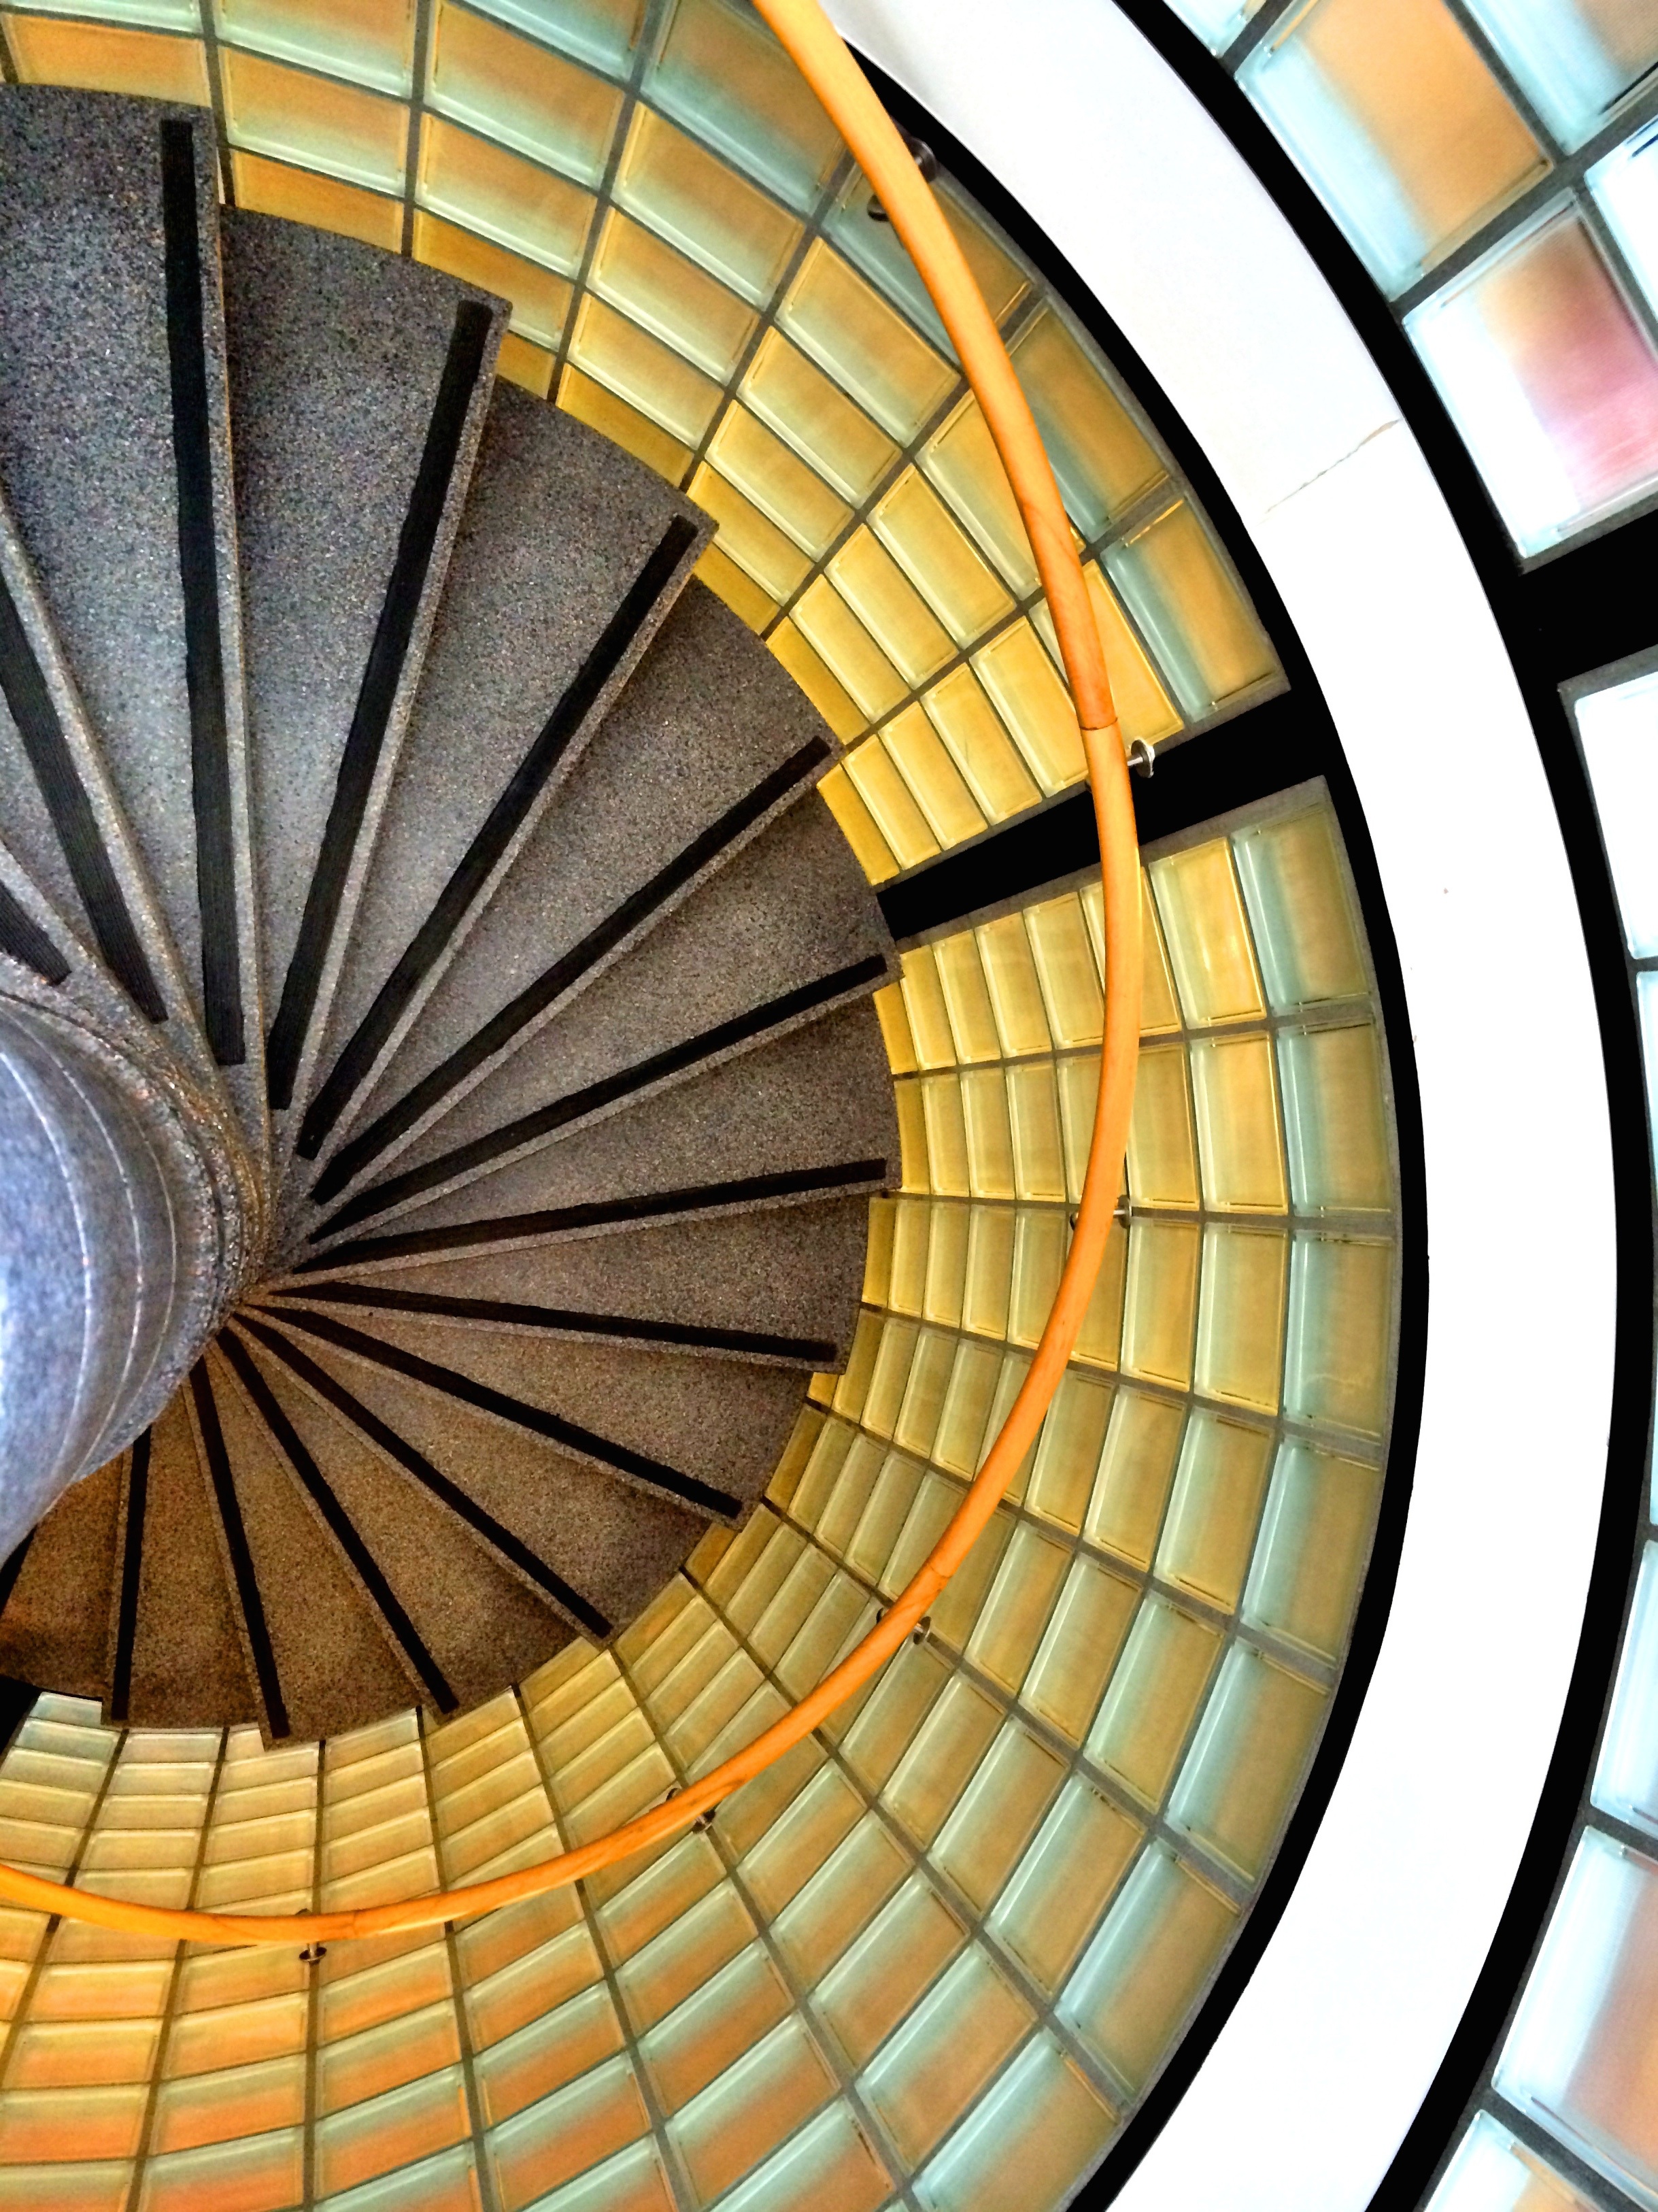
architecture, wood, spiral, window, glass, ceiling, line, spiral staircase, stained glass, circle, interior design, art, stairs, symmetry, dome, gradually, daylighting